Horizons (Epcot)

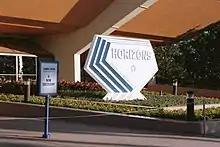
Horizons after its final closure in 1999

On June 24, 1993, it was announced that GE would not renew sponsorship of Horizons. The sponsorship's expiration occurred on September 30. Following this, all references to the company were removed. Without a sponsor, Horizons would begin to have technical issues as time went on. Several animatronics were deteriorating and the ride would frequently break down. Ideas were tossed around about the pavilion being turned into a space-themed pavilion. The building would have been upgraded and rethemed. The ride system would be changed drastically, in which the guest would be in an individual space harness while viewing space stations and space in general and would control the pitch and yaw of the vehicle. The attraction would close on Christmas Day, 1994, with no reasoning given. The attraction was left dormant for slightly under a year, before its reopening on Christmas Eve, 1995. This was due to World of Motion closing the following month for its conversion into Test Track, and Universe of Energy's refurbishment into Ellen's Energy Adventure, leaving no other attractions outside of Wonders of Life open in the east half of Future World. The attraction would operate until January 9, 1999, when it would close permanently.